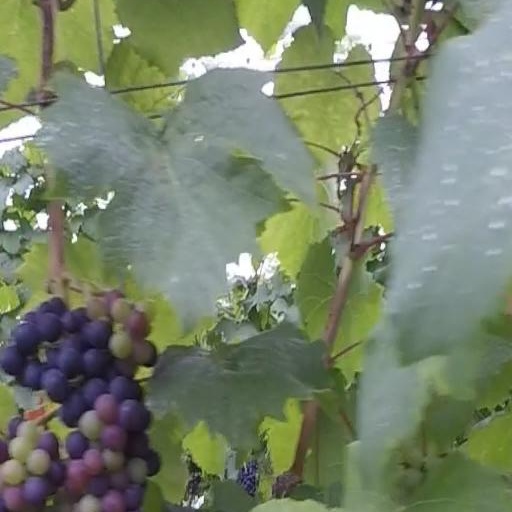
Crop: grape